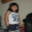
Label: girl